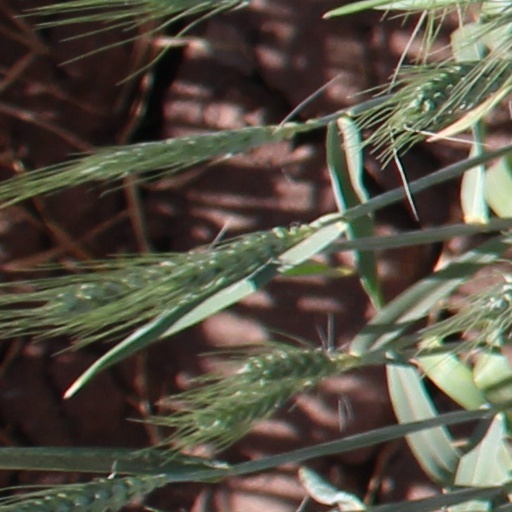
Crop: wheat